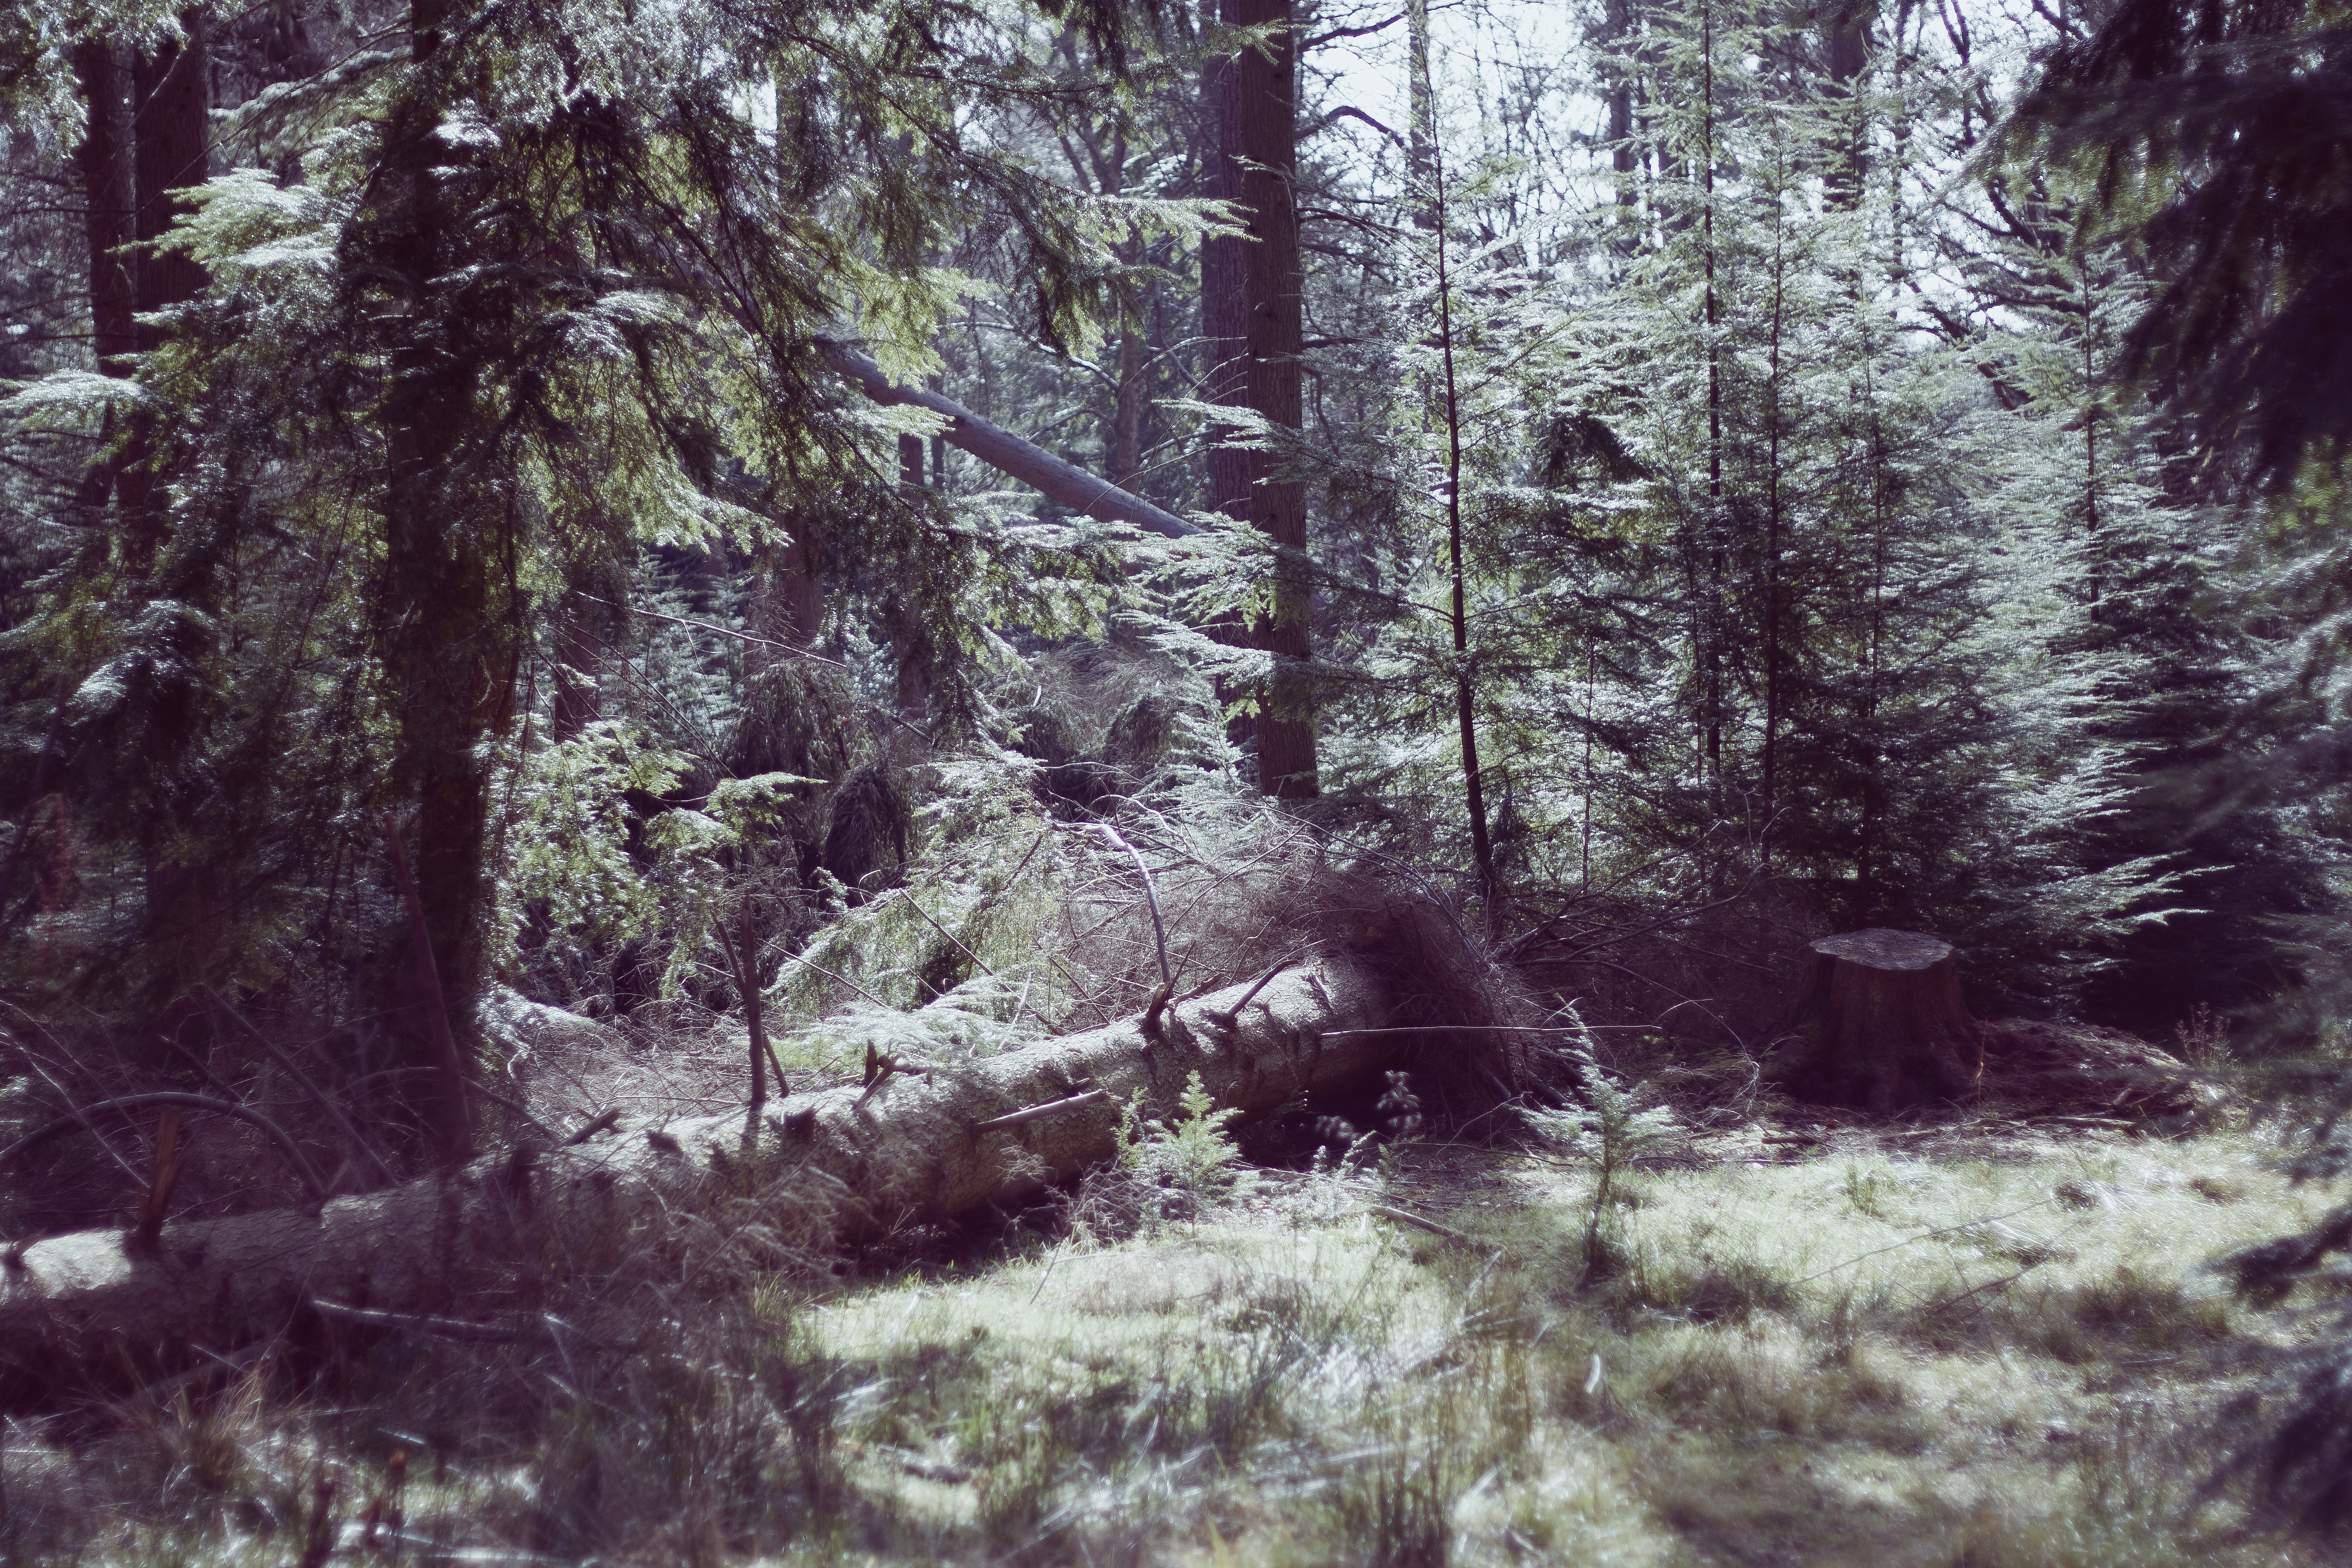
tree, nature, forest, wilderness, snow, winter, plant, trail, stream, spruce, woodland, habitat, ecosystem, natural environment, woody plant, temperate coniferous forest